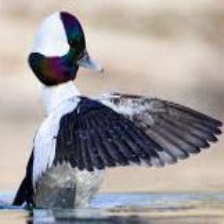
Species: BUFFLEHEAD
Scientific name: BUCEPHALA ALBEOLA
ImageNet parent category: drake